San Francisco War Memorial and Performing Arts Center

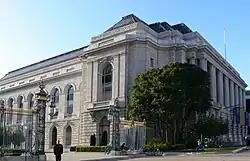
Beaux-Arts style War Memorial Veterans Building and courtyard park, seen from Van Ness Avenue.

The San Francisco War Memorial and Performing Arts Center (SFWMPAC) is located in San Francisco, California. It is one of the largest performing arts centers in the United States. It covers 7.5 acres (3 hectares) in the Civic Center Historic District, and totals 7,500 seats among its venues.